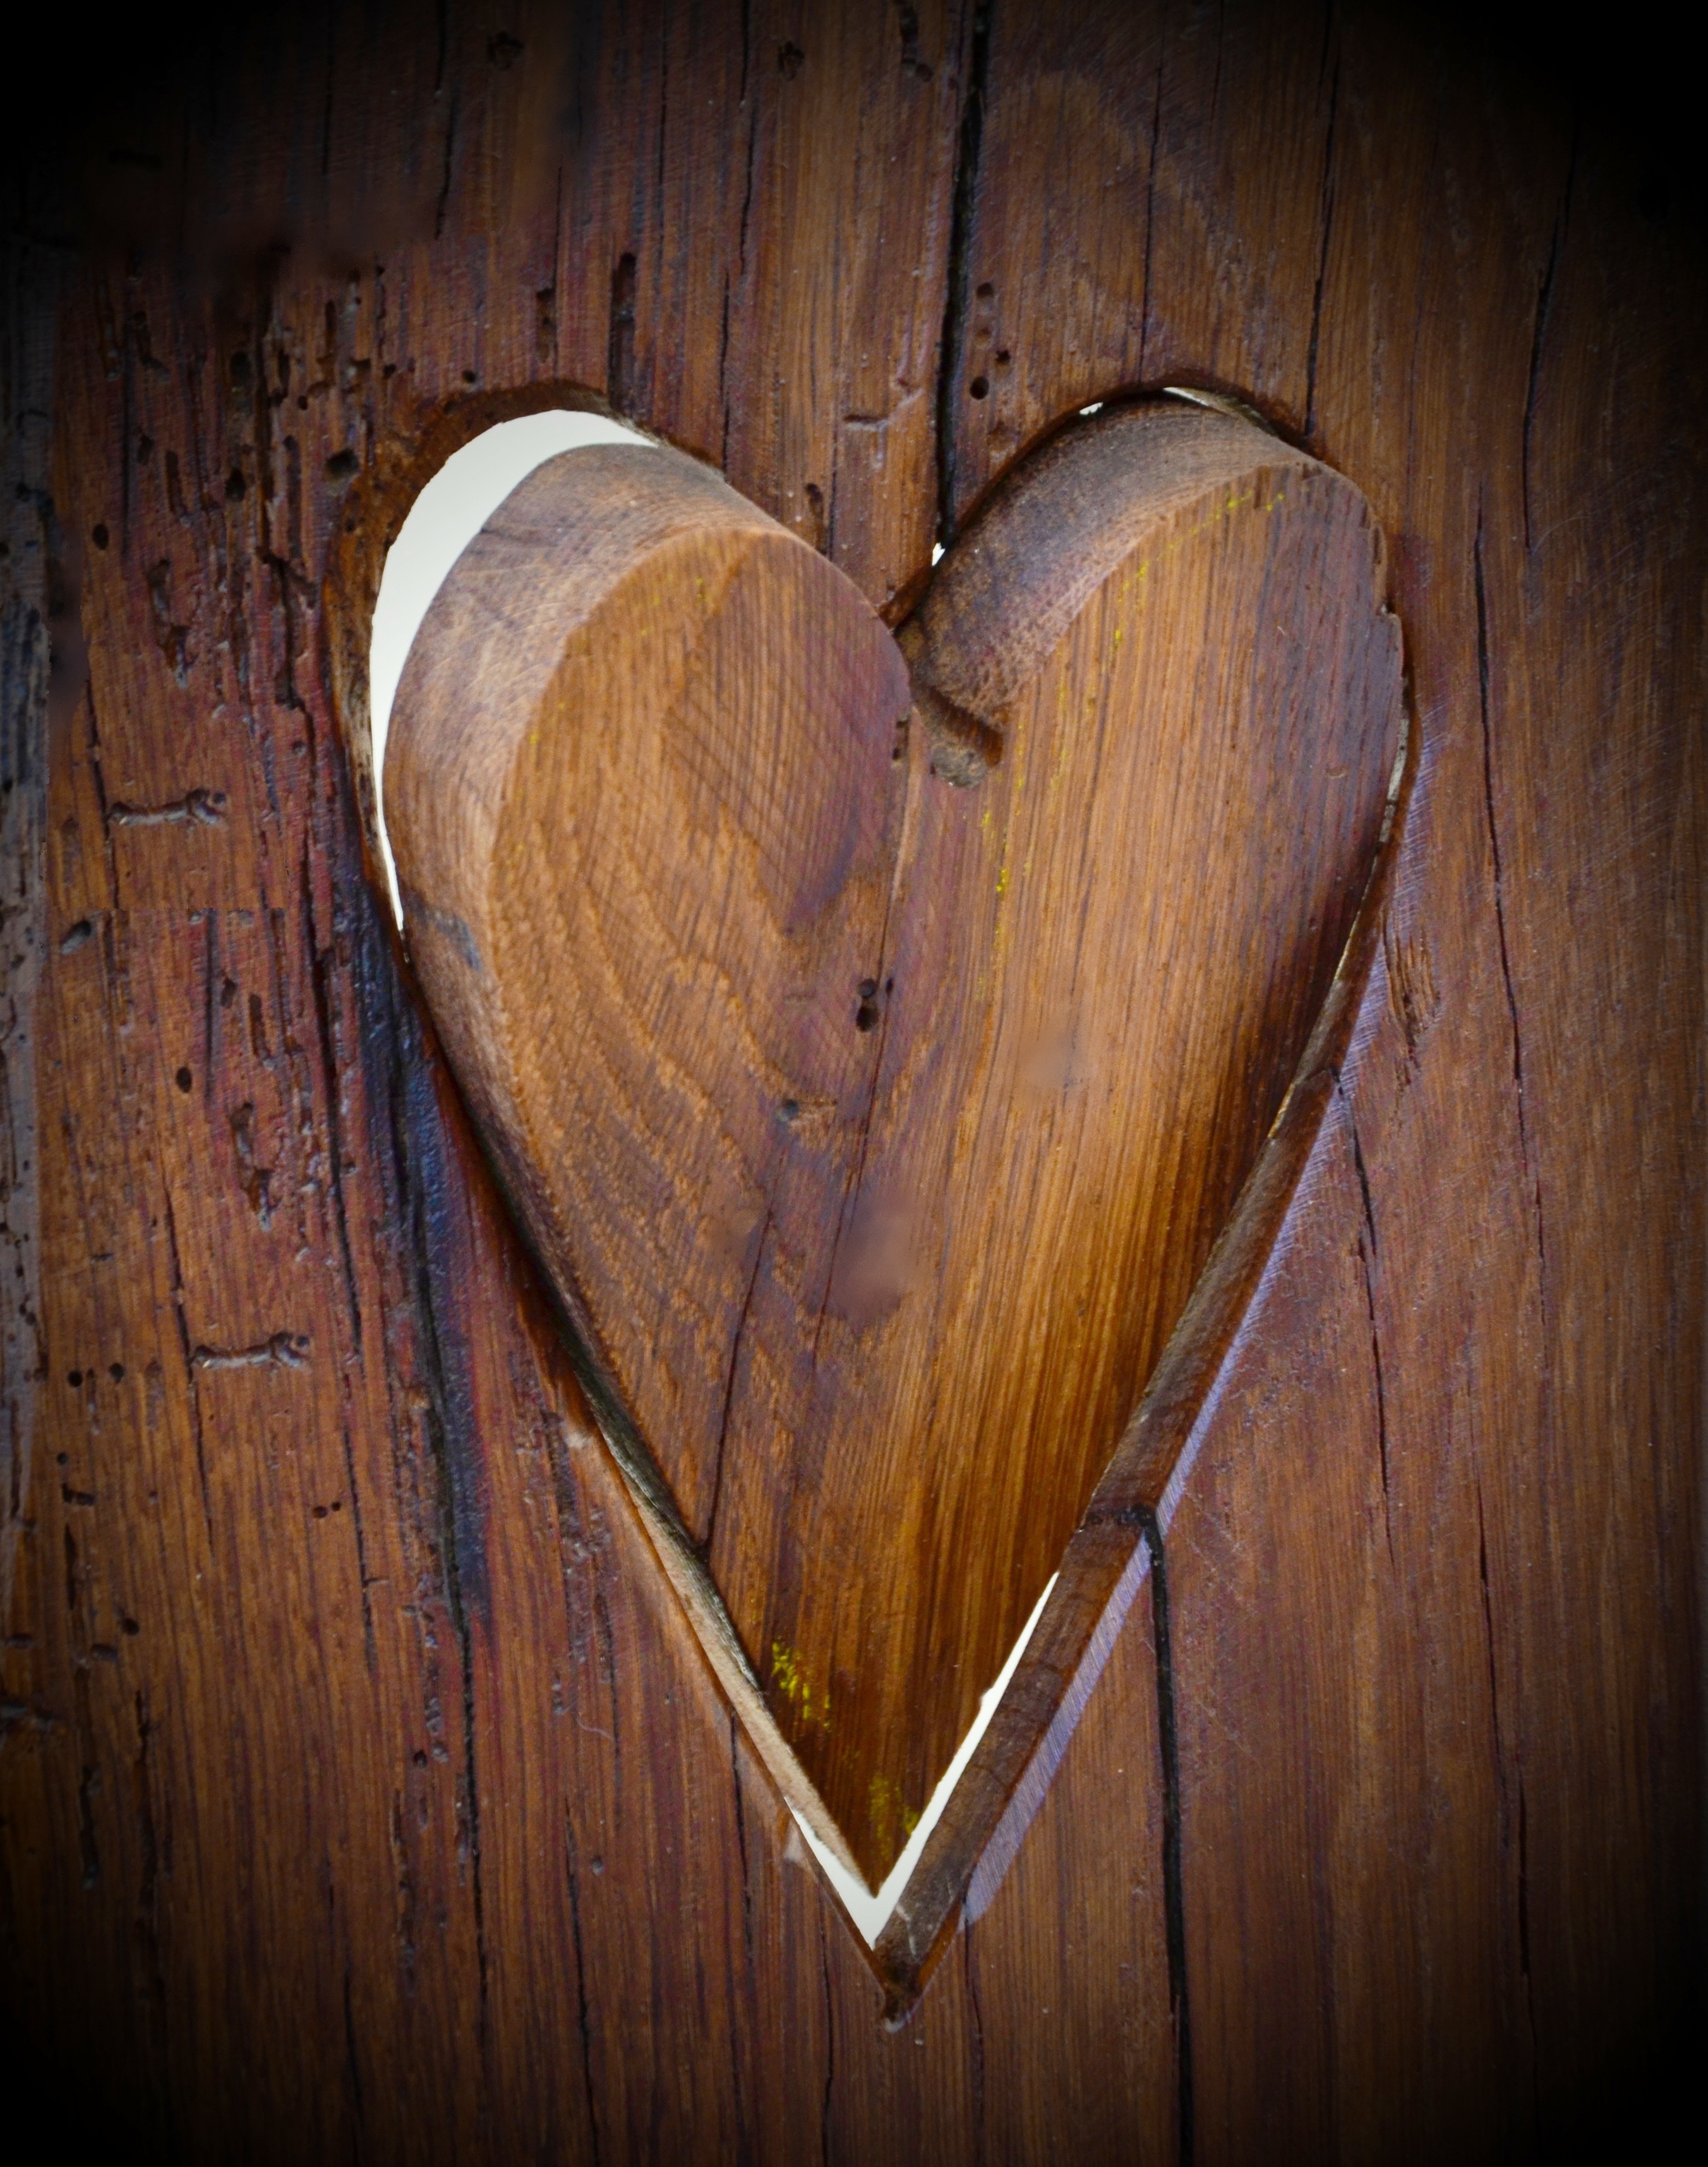
wing, wood, grain, texture, leaf, rustic, love, heart, symbol, close up, human body, wooden structure, organ, carving, emotion, macro photography, arts crafts, wood carving, natural material, wooden heart, wood sculpture, dark wood